Jordan 192

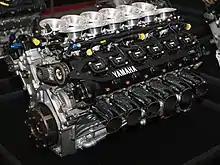
The Yamaha OX99 engine that powered the 192.

During the pre-season testing, the car was painted in green interim livery before switching into a light blue to reflect the team's new title sponsor Sasol, replacing 7 Up along with Philips Car Systems, Kyosho and other smaller sponsors.